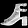
Label: Sandal